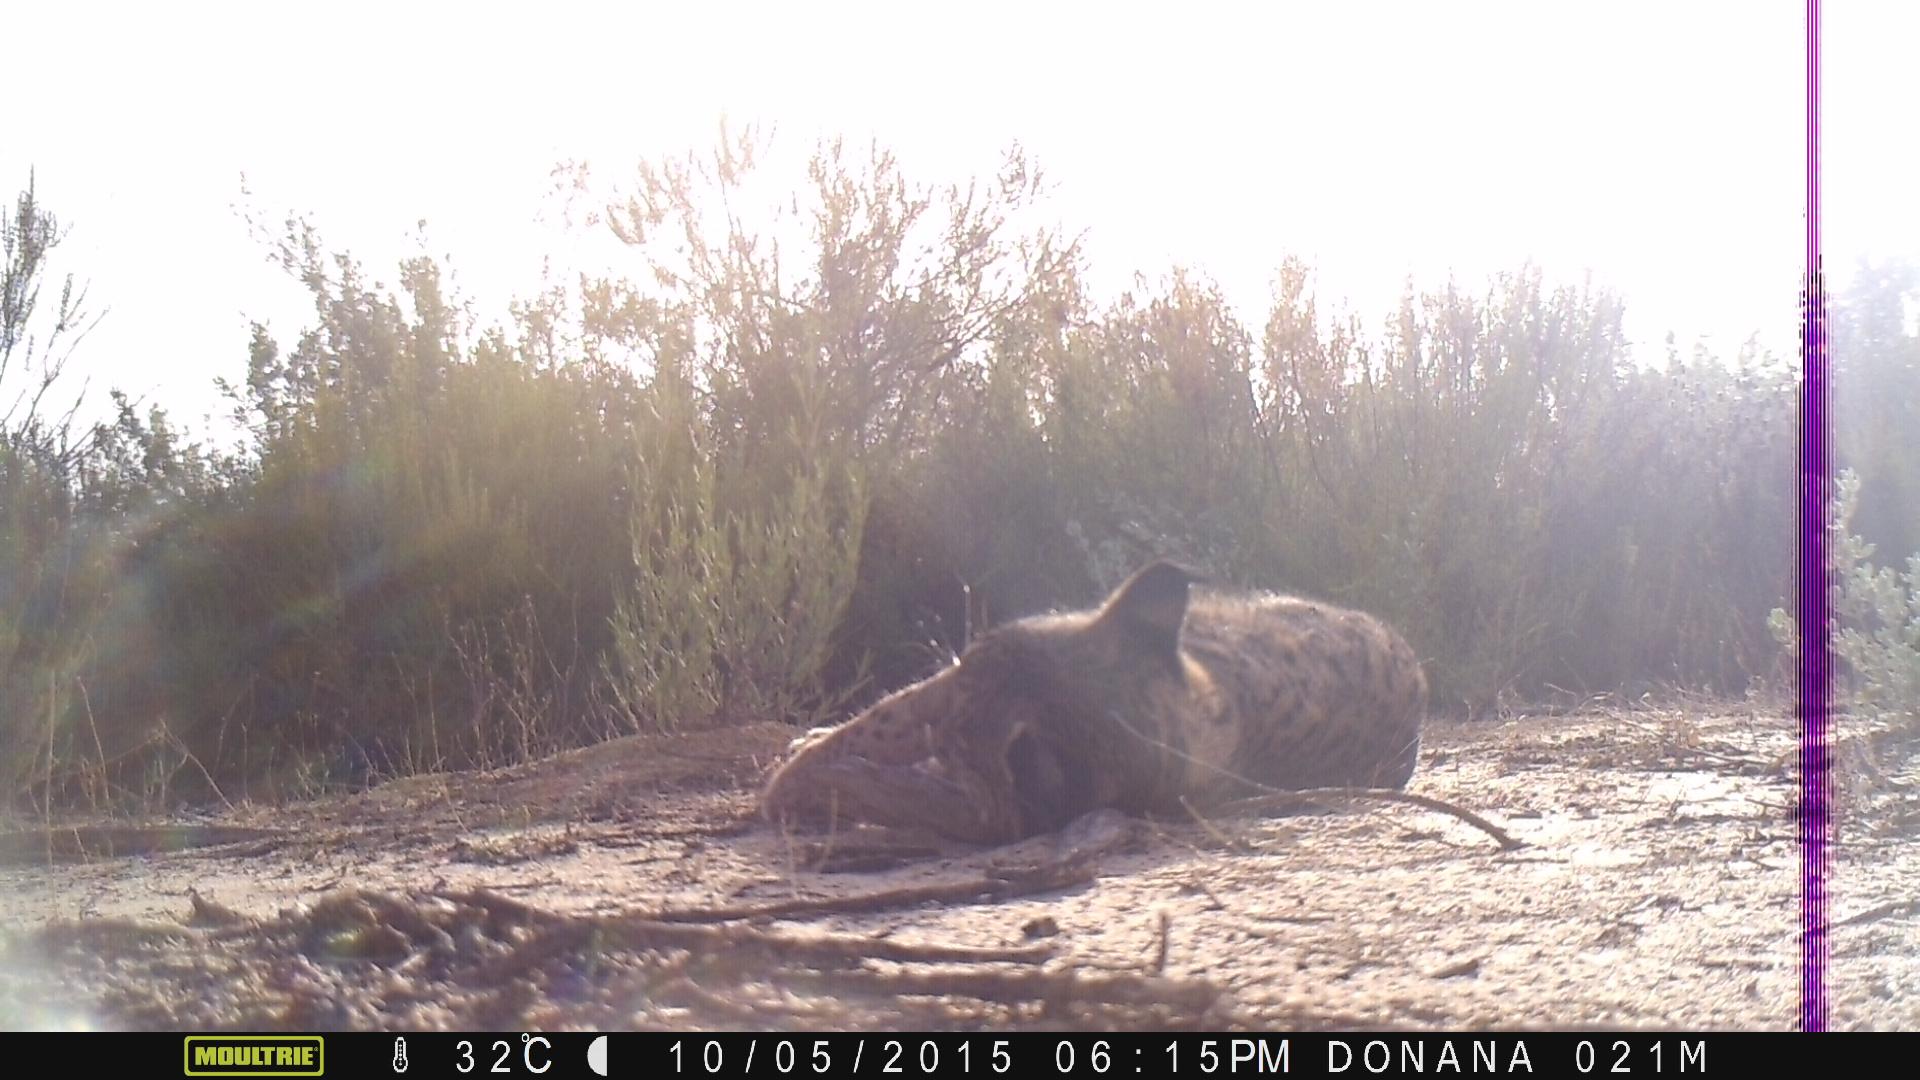
Species: Lynx pardinus